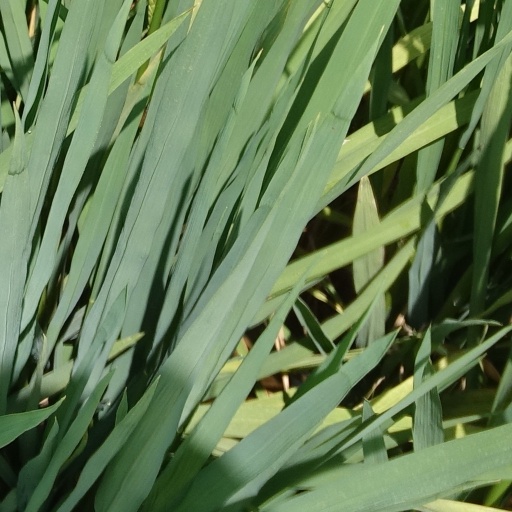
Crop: rice